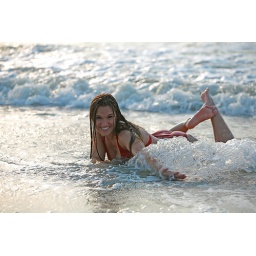
Cory splashes the water in the ocean